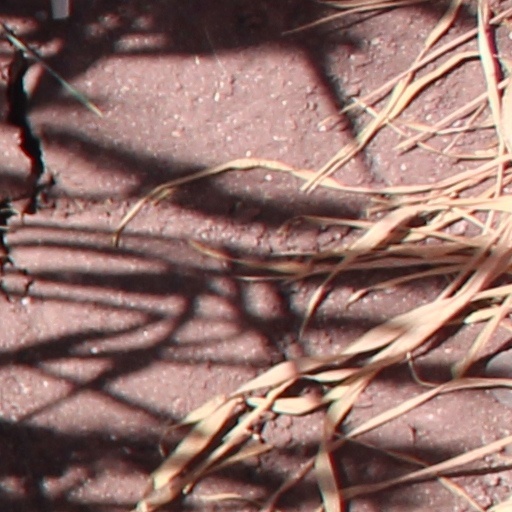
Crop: wheat